Balga

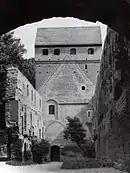
Balga ruins in their 1930s condition, before damage during World War II

In 1499, Grand Master Friedrich von Sachsen had the Kommende dissolved, and upon the Prussian Homage, Balga was part of the Polish Duchy of Prussia in 1525, and the castle became the residence of George of Polentz, Bishop of Samland.